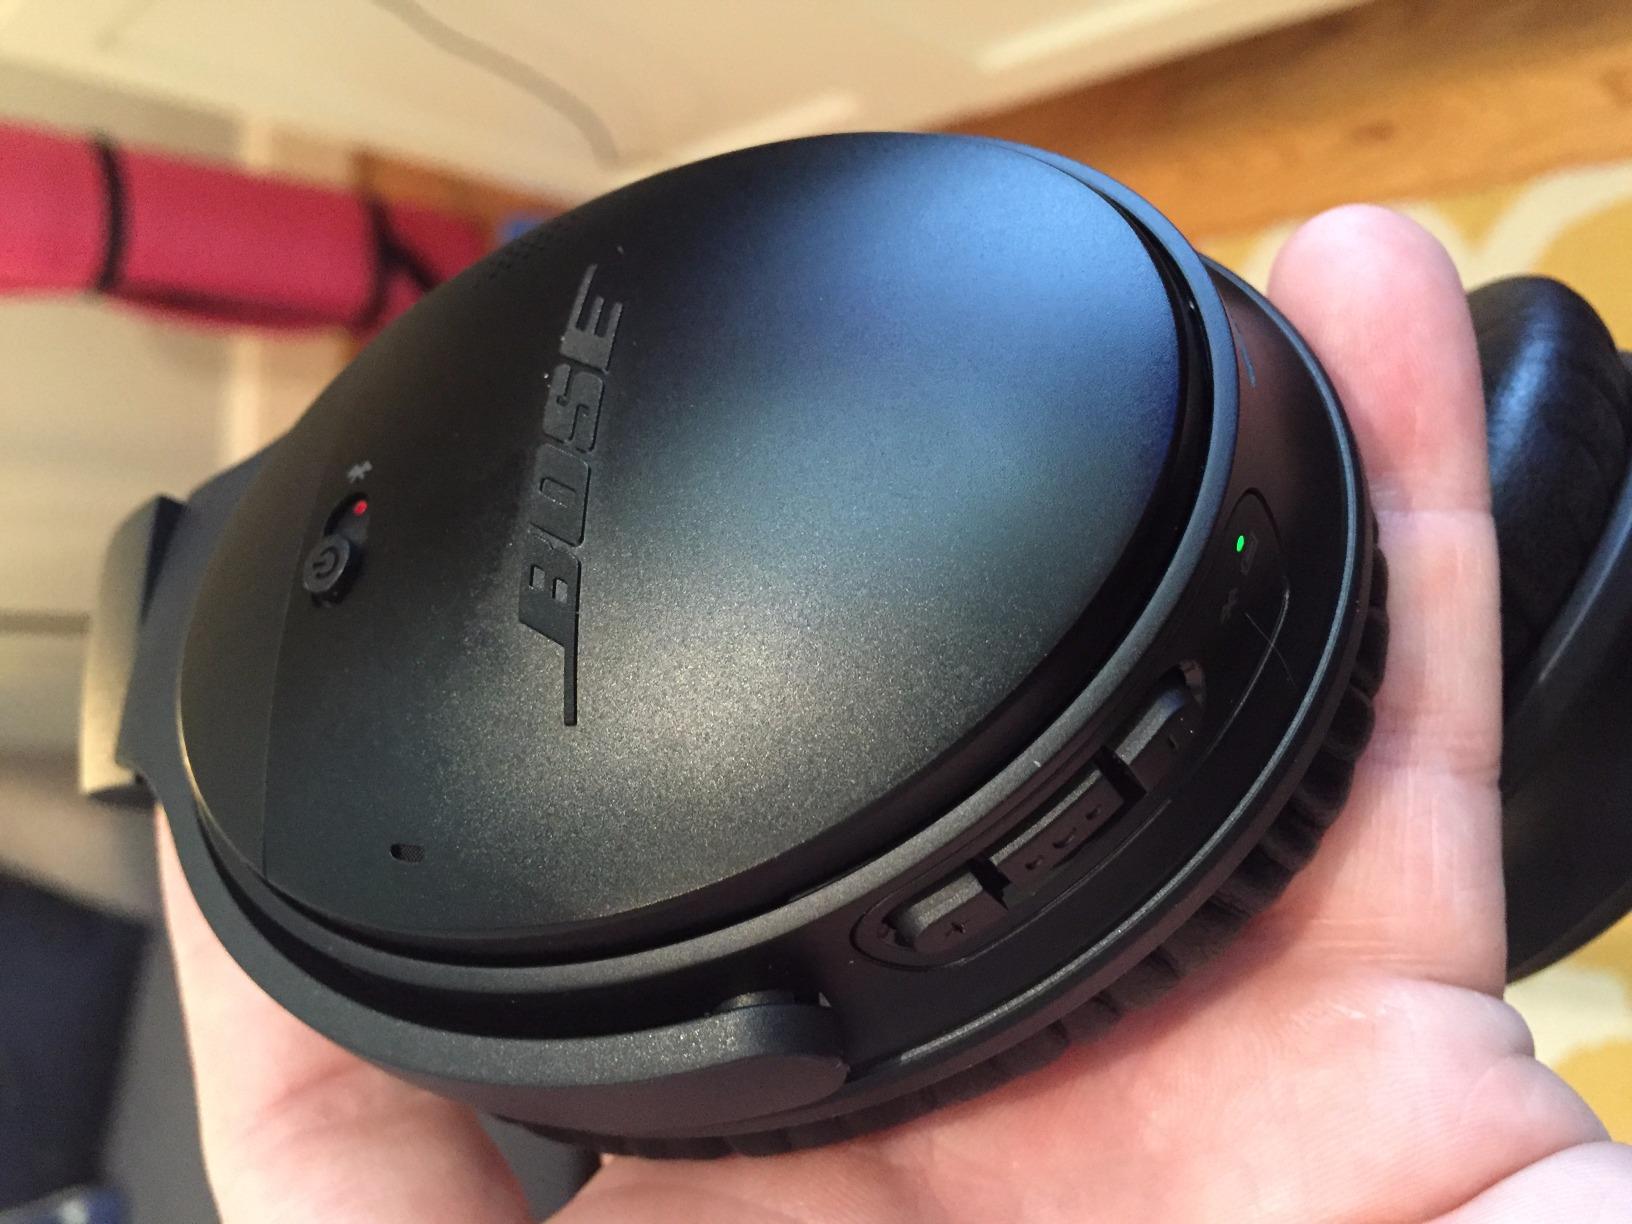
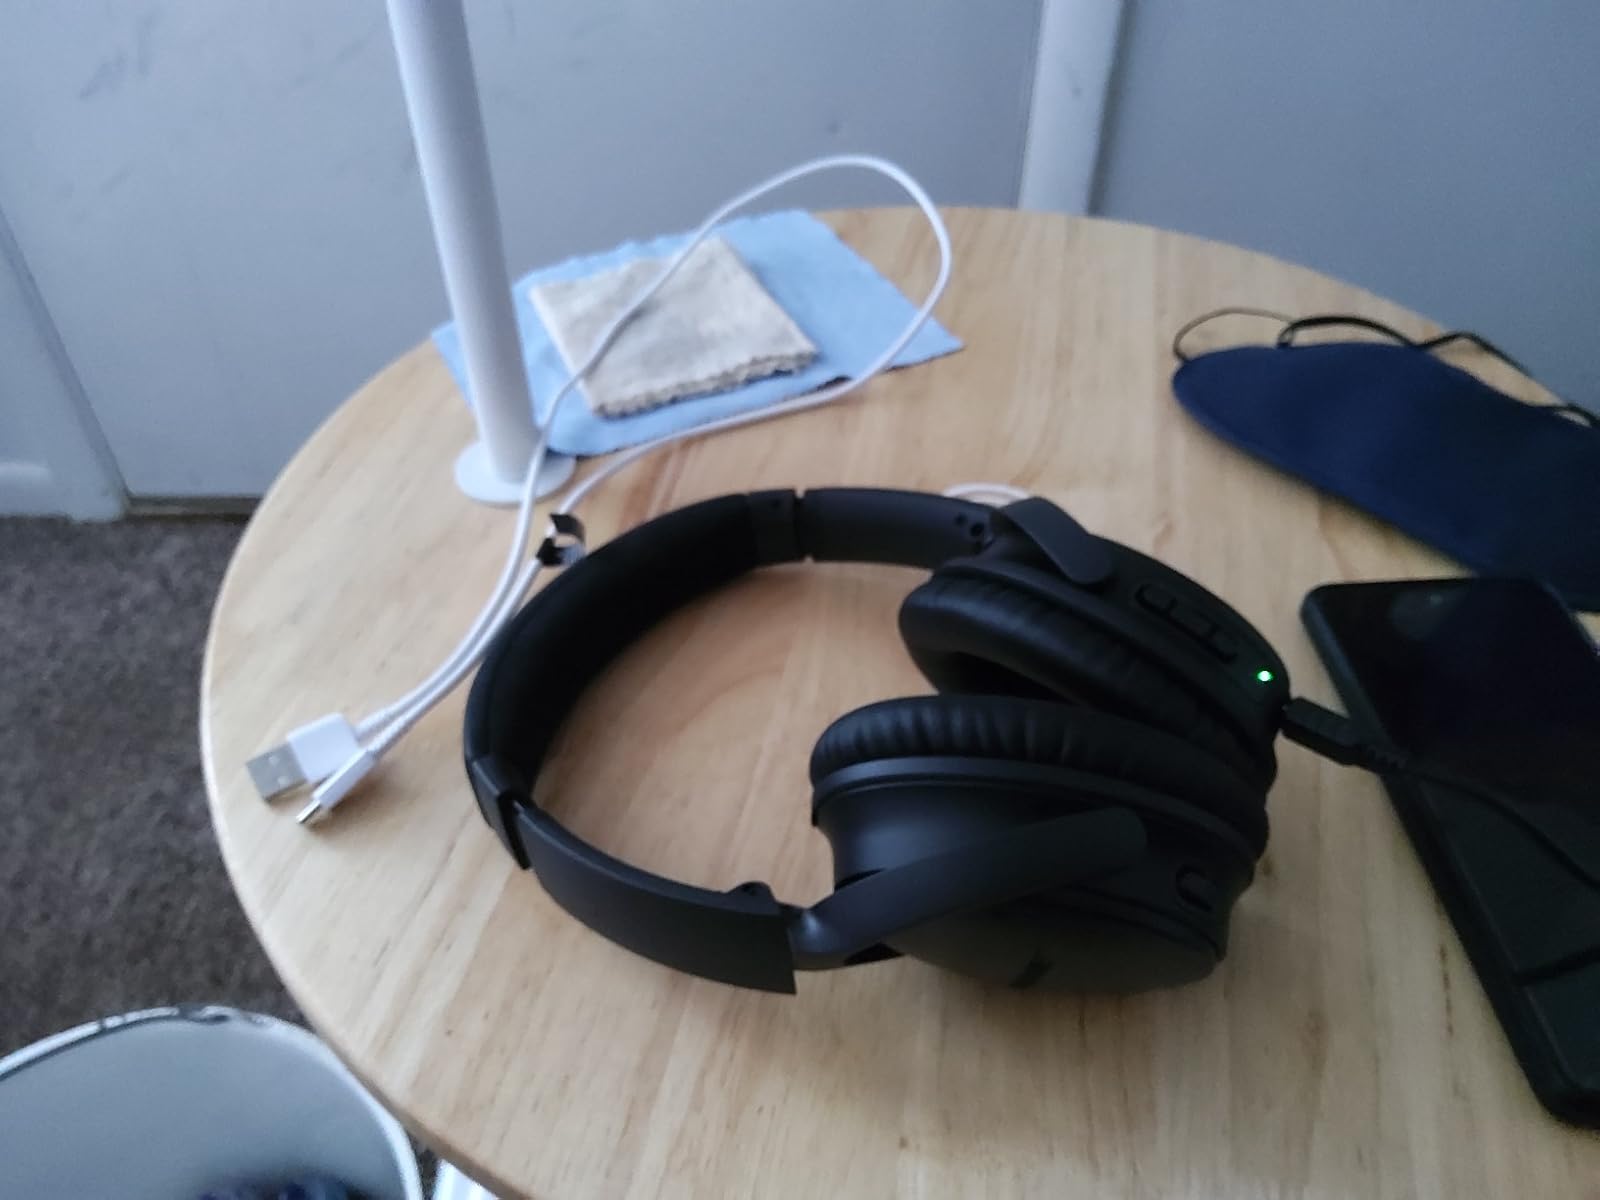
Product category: headphones
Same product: yes